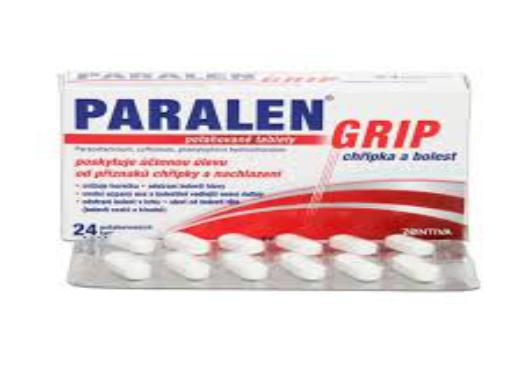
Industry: Medical